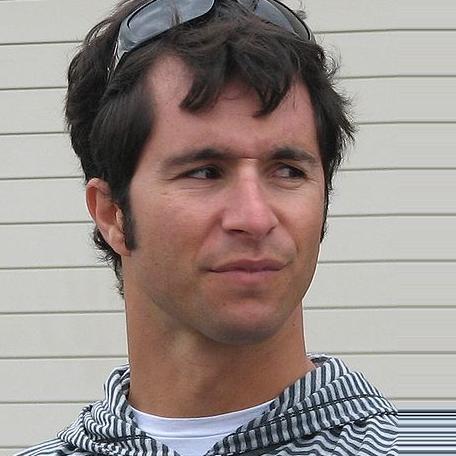
Age: 32